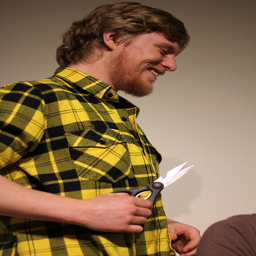
A bearded man smiles and holds a pair of scissors.
A bearded man in yellow plaid shirt holds a scissors next to another person
A man in a black and yellow button up holding scissors.
A guy wearing a yellow plaid shirt holds a pair of scissors.
a smiling man holding large scissors going toward another person